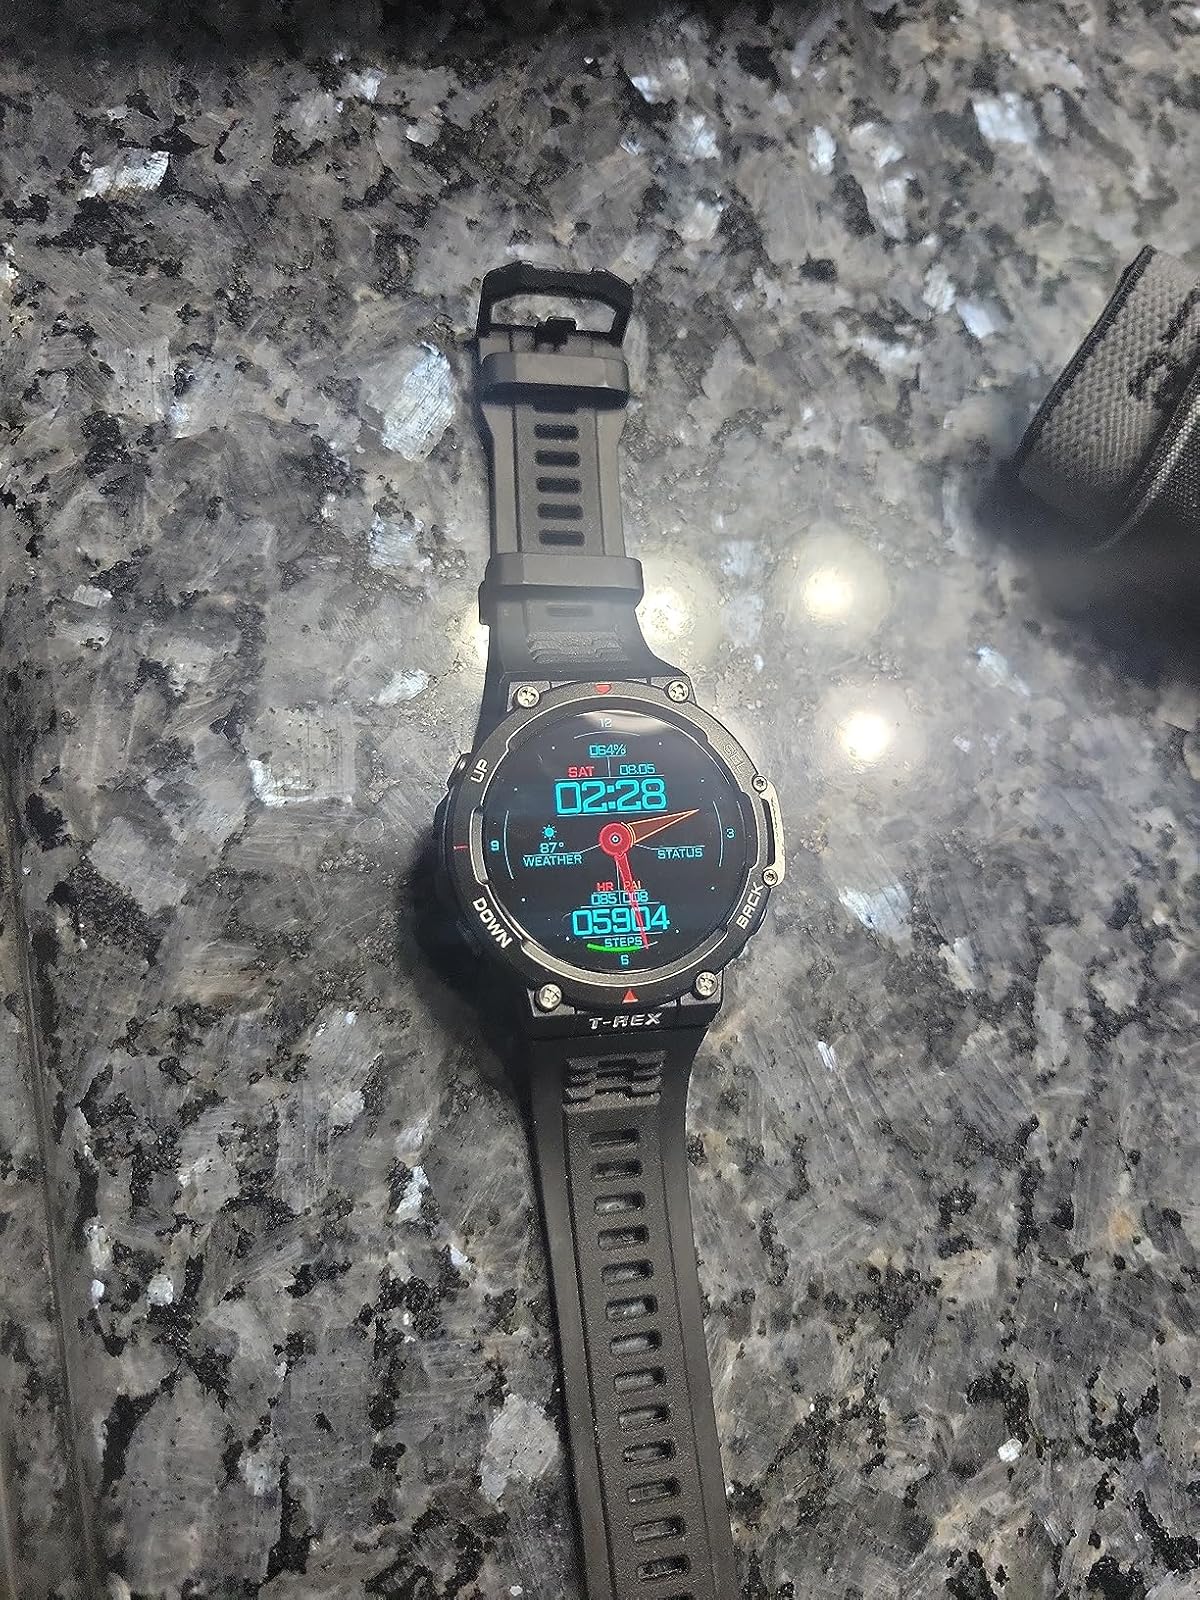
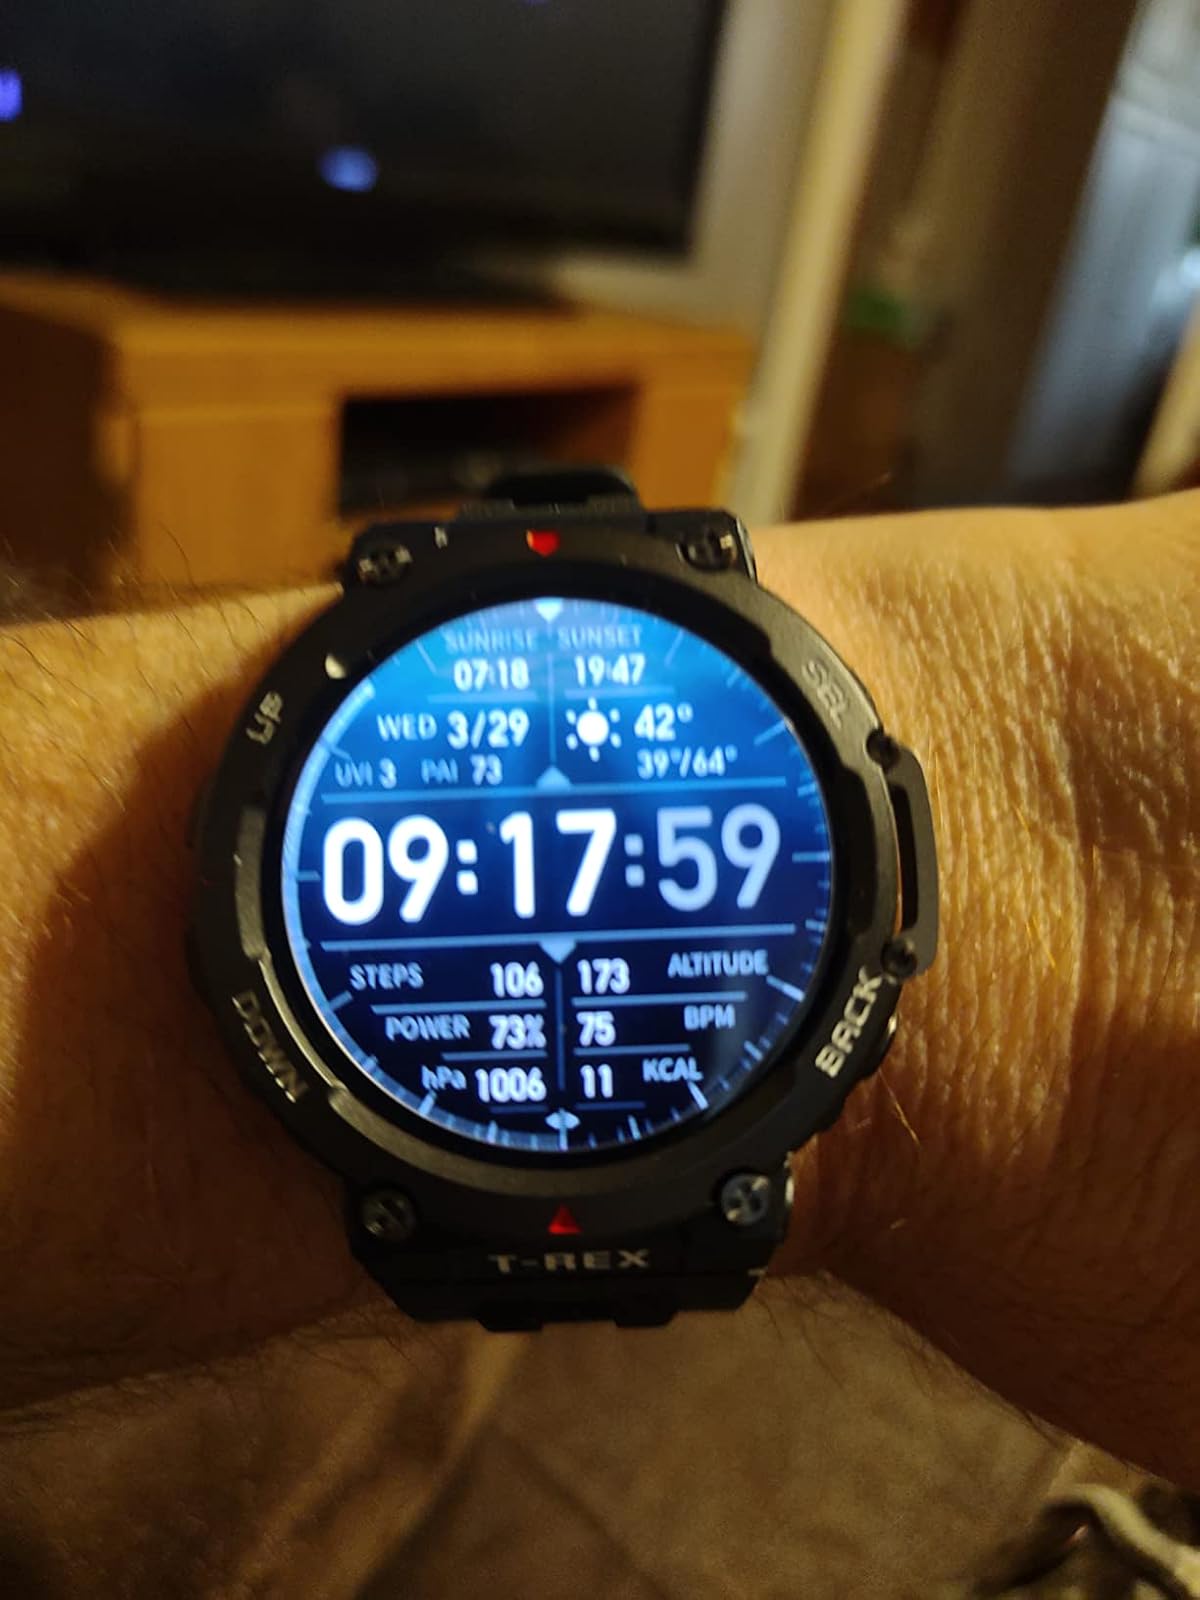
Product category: smartwatch
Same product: yes